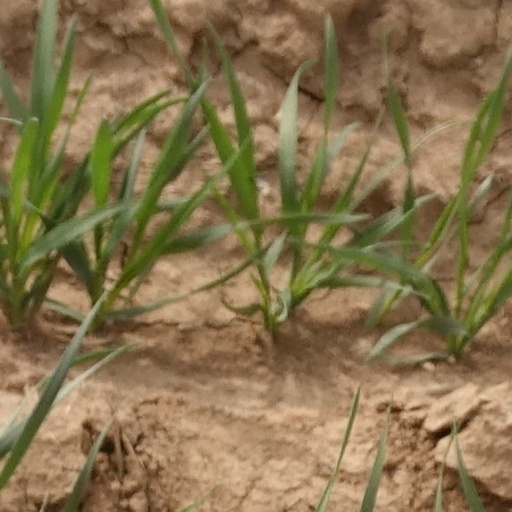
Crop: wheat